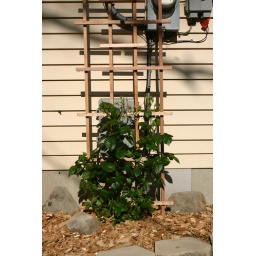
Planted a climbing rose plant in May 2009. Should grow to about 10ft with many blossoms.